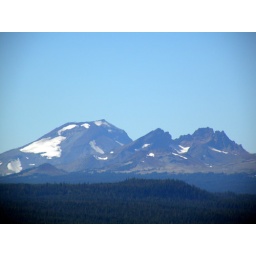
The view from the walkway in the lava field at the base of Lava Butte.